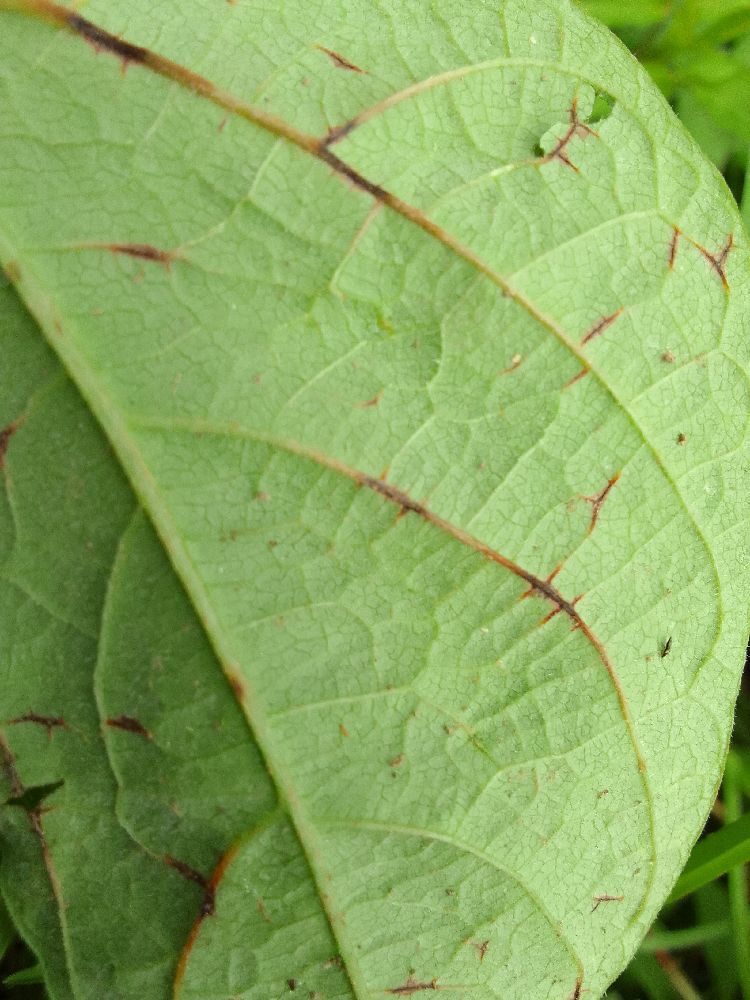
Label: anthracnose